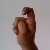
The image shows a hand gesture representing the letter 'X' in Indian Sign Language.